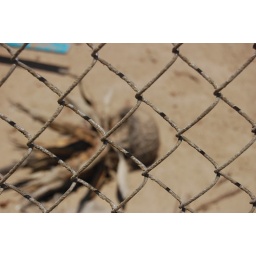
daisy in the field 1